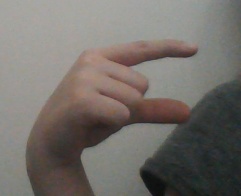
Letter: dal